Tudor Watches

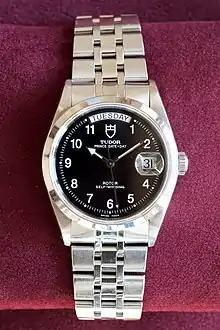

In 2009, Tudor instigated a major brand relaunch with new product lines: first, the Tudor Grantour Chronograph and Tudor Glamour collection of classic watches, followed in 2010 by the Heritage Chrono, inspired by the Tudor “Montecarlo” from the 1970s. The Heritage Chrono was the first of the Tudor Heritage line of watches designed to echo Tudor's best-known vintage models and also the first to come with an additional fabric strap.